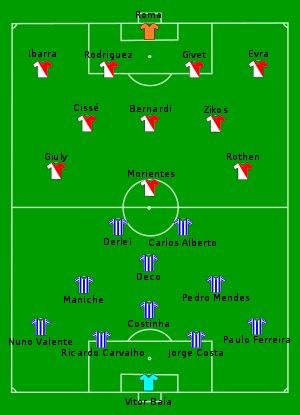
L'Association sportive de Monaco football club, abrégée en AS Monaco FC, est un club de football monégasque fondé en 1924 et situé à Monaco.